King Abdullah University of Science and Technology

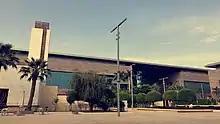
KAUST's campus with the campus mosque appearing on the left

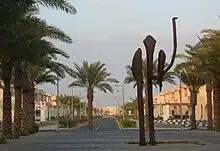
Residential street with outdoor sculpture

The university's core campus, located on the Red Sea at Thuwal, is sited on more than , encompassing a marine sanctuary, museum, and research facility.